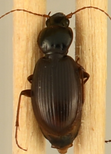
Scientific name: Synuchus impunctatus
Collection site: Harvard Forest Site (HARV), plot HARV_010